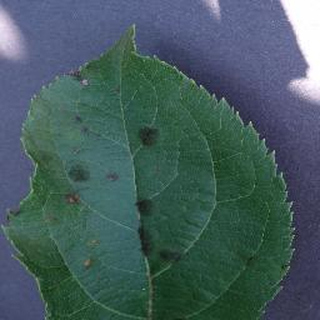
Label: apple_apple_scab